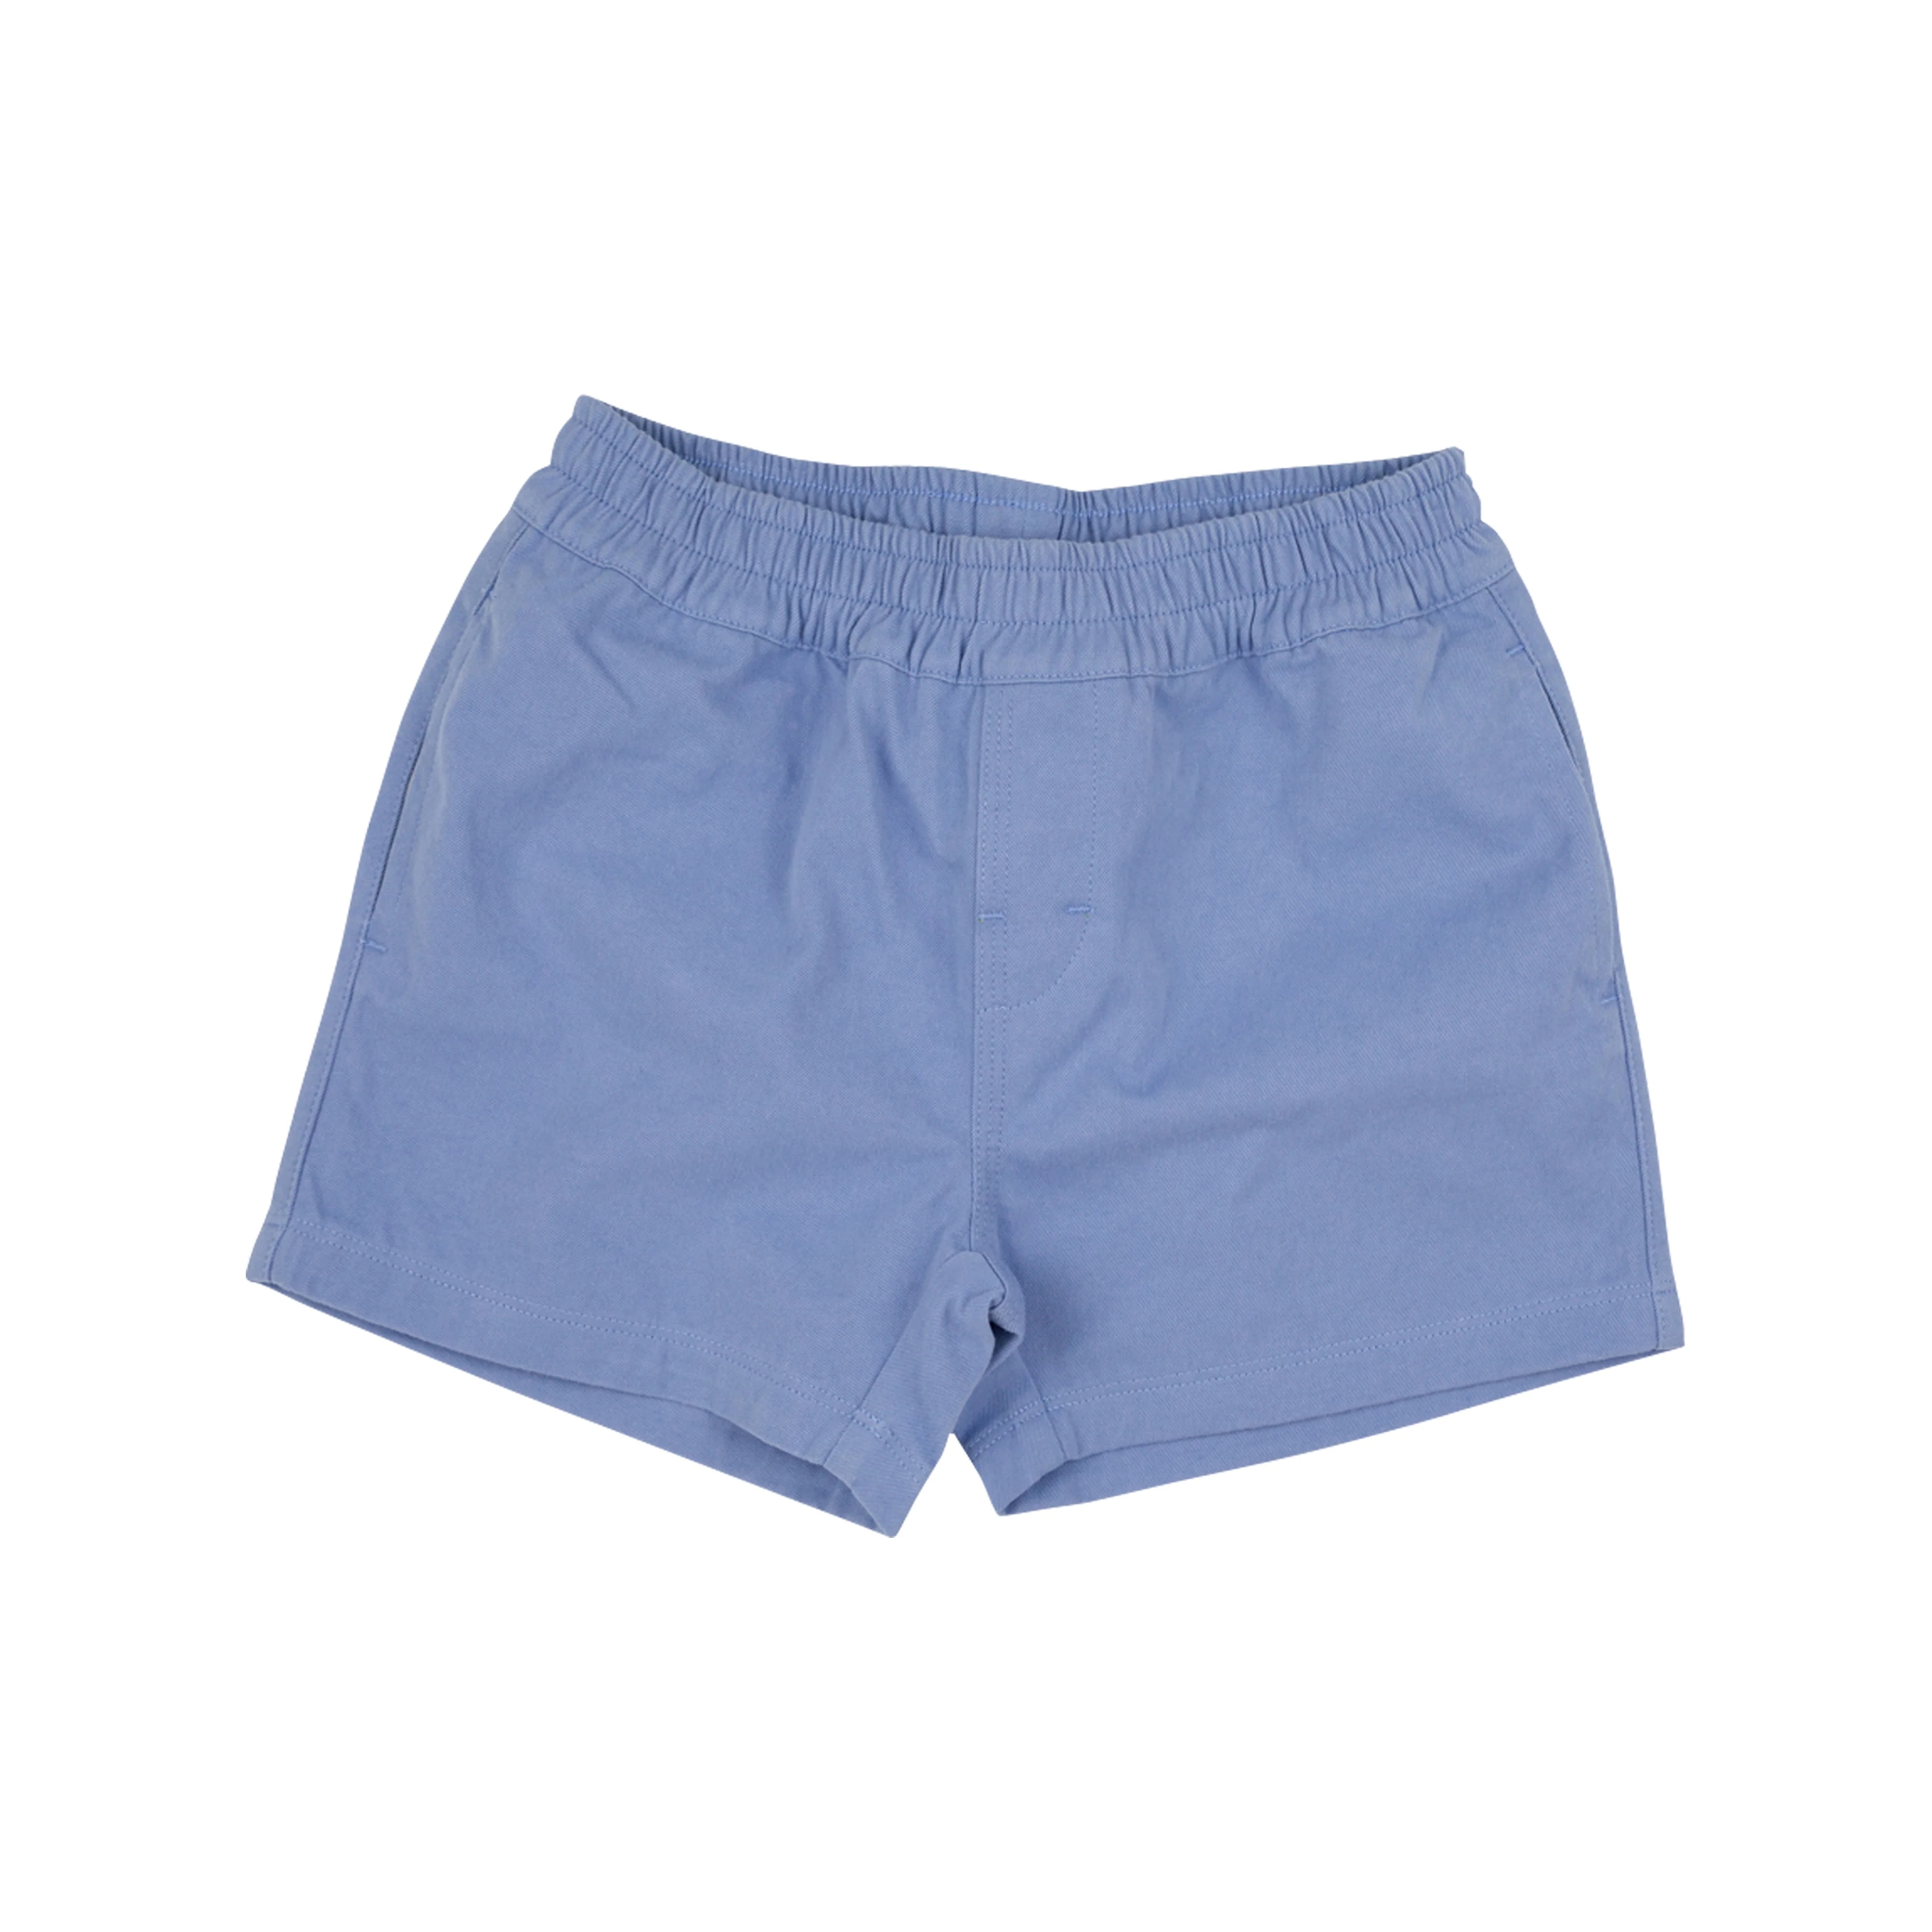
Sheffield Shorts - Park City Periwinkle - Twill
Brand: TBBC
T he Sheffield Shorts are a little gent wardrobe staple; he'll probably need several. Since 'preppy and practical' is the name of the game- the elastic waist makes diaper changing and potty training a little easier.
Category: Apparel & Accessories > Clothing > Baby & Toddler Clothing > Baby & Toddler Bottoms